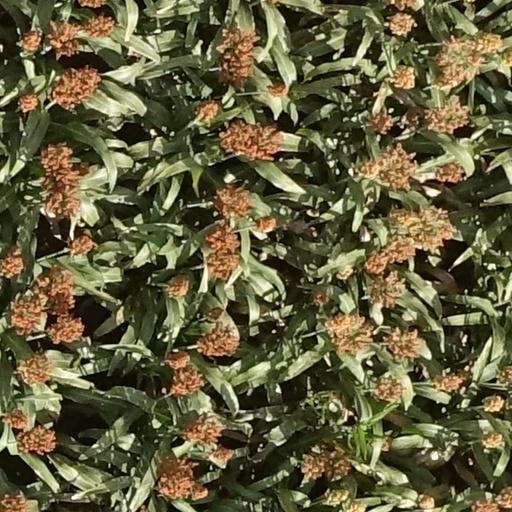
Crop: sorghum